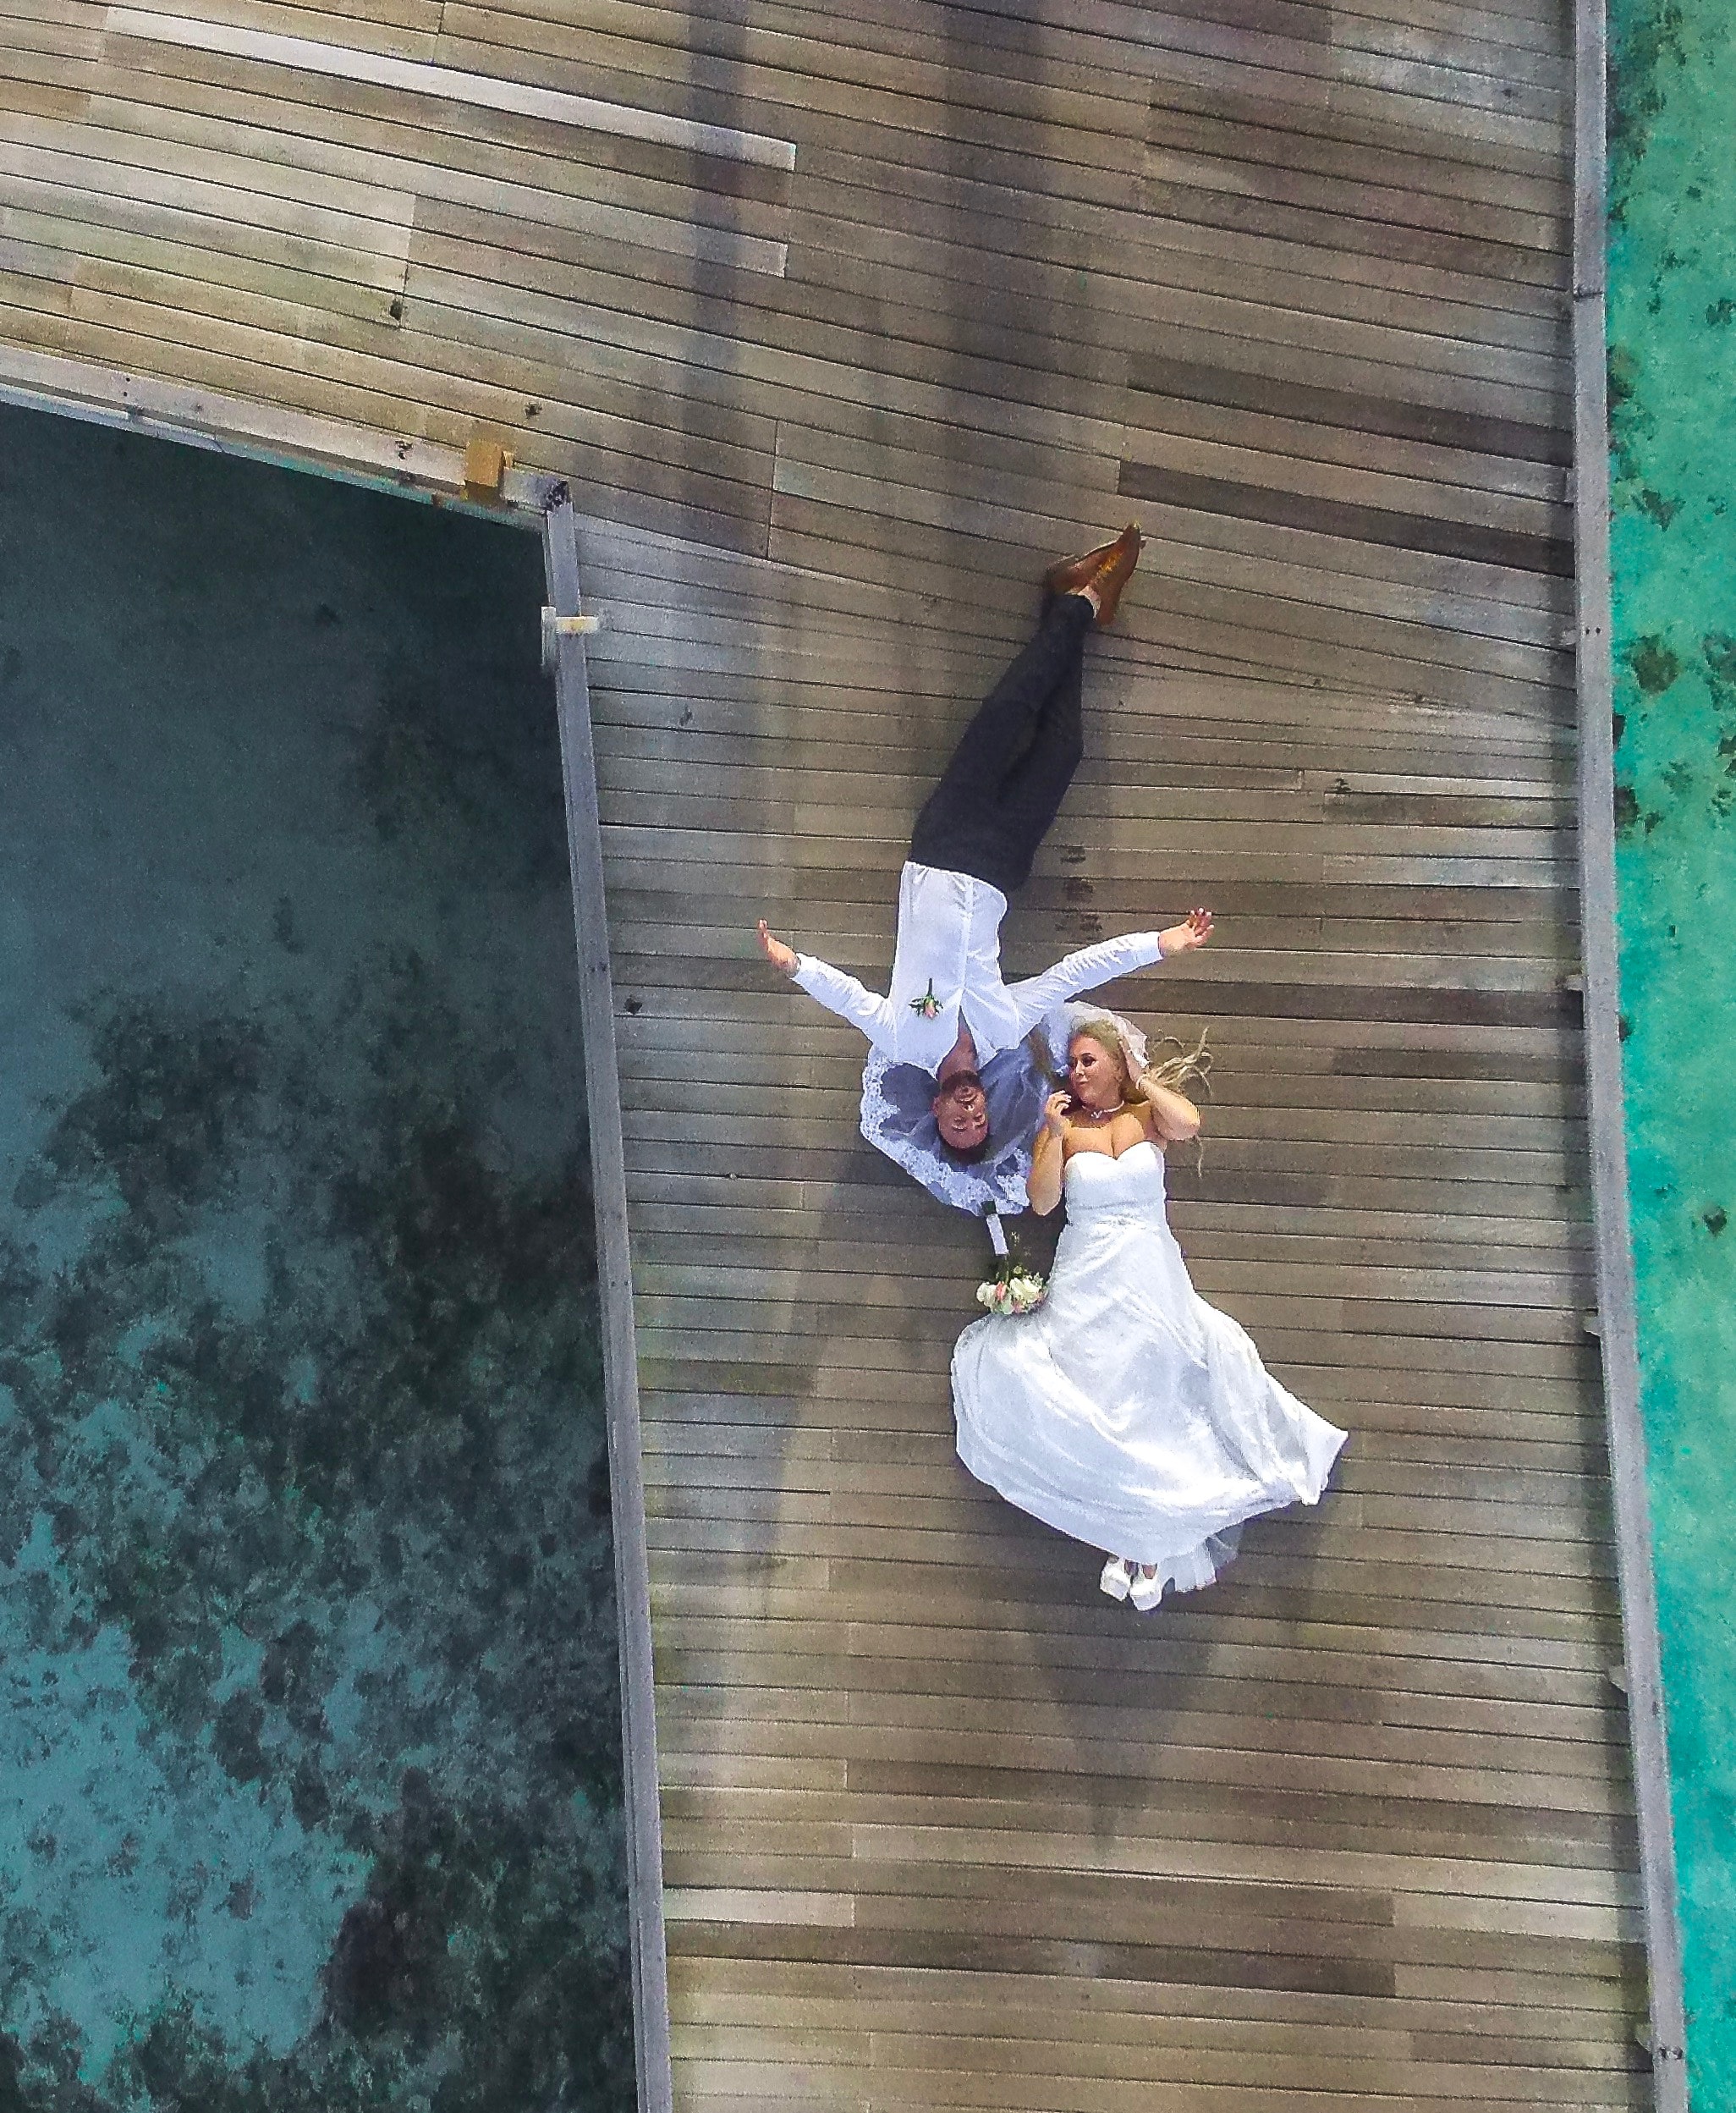
dress, photography, bride